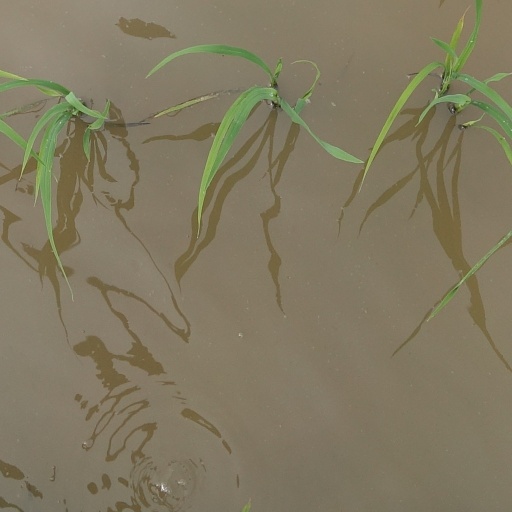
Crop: rice